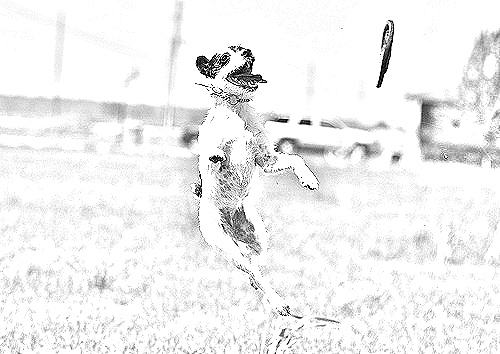
Portrait style: Sketch Portrait